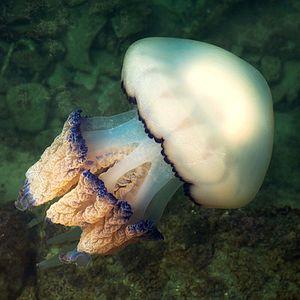
Rhizostoma est un genre de méduses de la famille des Rhizostomatidae.